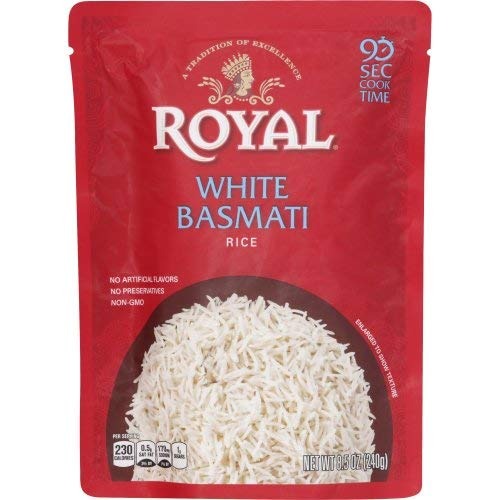
Item Name: Royal Rice White Basmati, Pouch 8.5 OZ ( Pack of 6)
Value: 51.0
Unit: Fl Oz

Price: 1.88